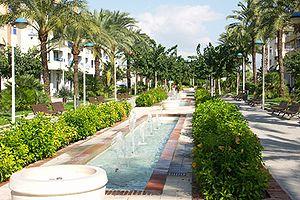
Moraira est un ancien petit village de pêcheurs, actuellement une ville de 10.000 habitants dominée par le tourisme de résidence secondaire. Elle est rattachée à la commune de Teulada, dans la province d'Alicante sur la Costa Blanca.